Bomber Girl

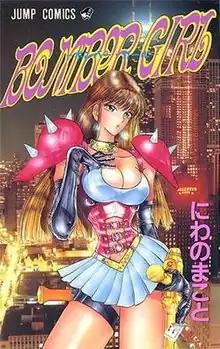
Cover of the original "Bomber Girl"

Bomber Girl (stylized in all caps) is a Japanese manga series written and illustrated by Makoto Niwano. It was published in Shueisha's "Weekly Shōnen Jump" from January to April 1994.